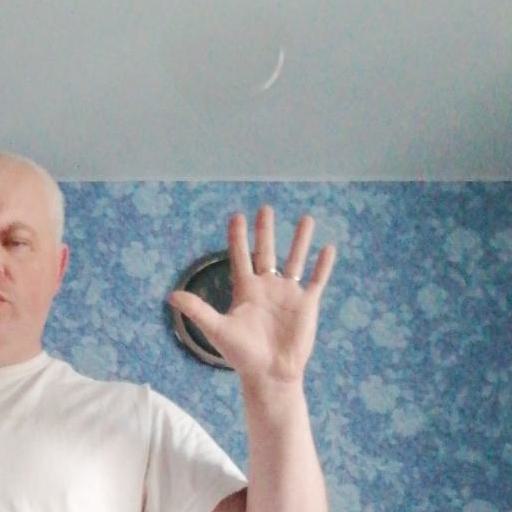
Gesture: palm